José Malhoa

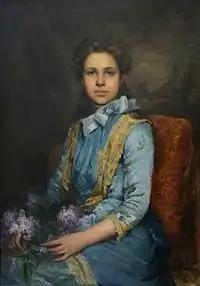
The portrait of Laura Sauvinet, a pupil of the artist, was considered by José Malhoa as his masterpiece. Museu José Malhoa, Caldas da Rainha, Portugal

The Soares dos Reis National Museum houses "Desalento" (Despondency); '; ' and the famous "".